Robert Broderick

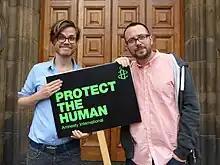
Broderick (right) with James Hancox of Abandoman, 2013

In 2010 they performed on both "The Now Show" and "The Vote Now Show" on BBC Radio 4, and were guests on Nick Grimshaw's BBC Radio 1 show and Chris Hawkin's show on BBC 6 Music, where they had a songwriting residency.